Hamburg-Nord

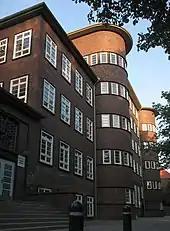
Helmuth Hübener school

Several hospitals are located in the borough Hamburg-Nord, among others the University Medical Center Hamburg-Eppendorf (UKE), Martinistr. 52, in the quarter Eppendorf, with 1,369 beds and 109 day-care places in 21 departments. The UKE is a general hospital and teaching hospital for the University of Hamburg and provides the capacity to dispatch emergency medical services. The hospital Asklepios Klinik Nord with its branches Heidberg and Ochsenzoll is located in the quarter Langenhorn. It is a general hospital and provides the capacity to dispatch emergency medical services. The part Ochsenzoll is also specialized for psychiatric problems. The hospital Asklepios Klinik Barmbek is also a general hospital. The Bethanien hospital, Martinistr. 41-49, is specialized for diabetical disease with 20 day-care places for geriatric cases.